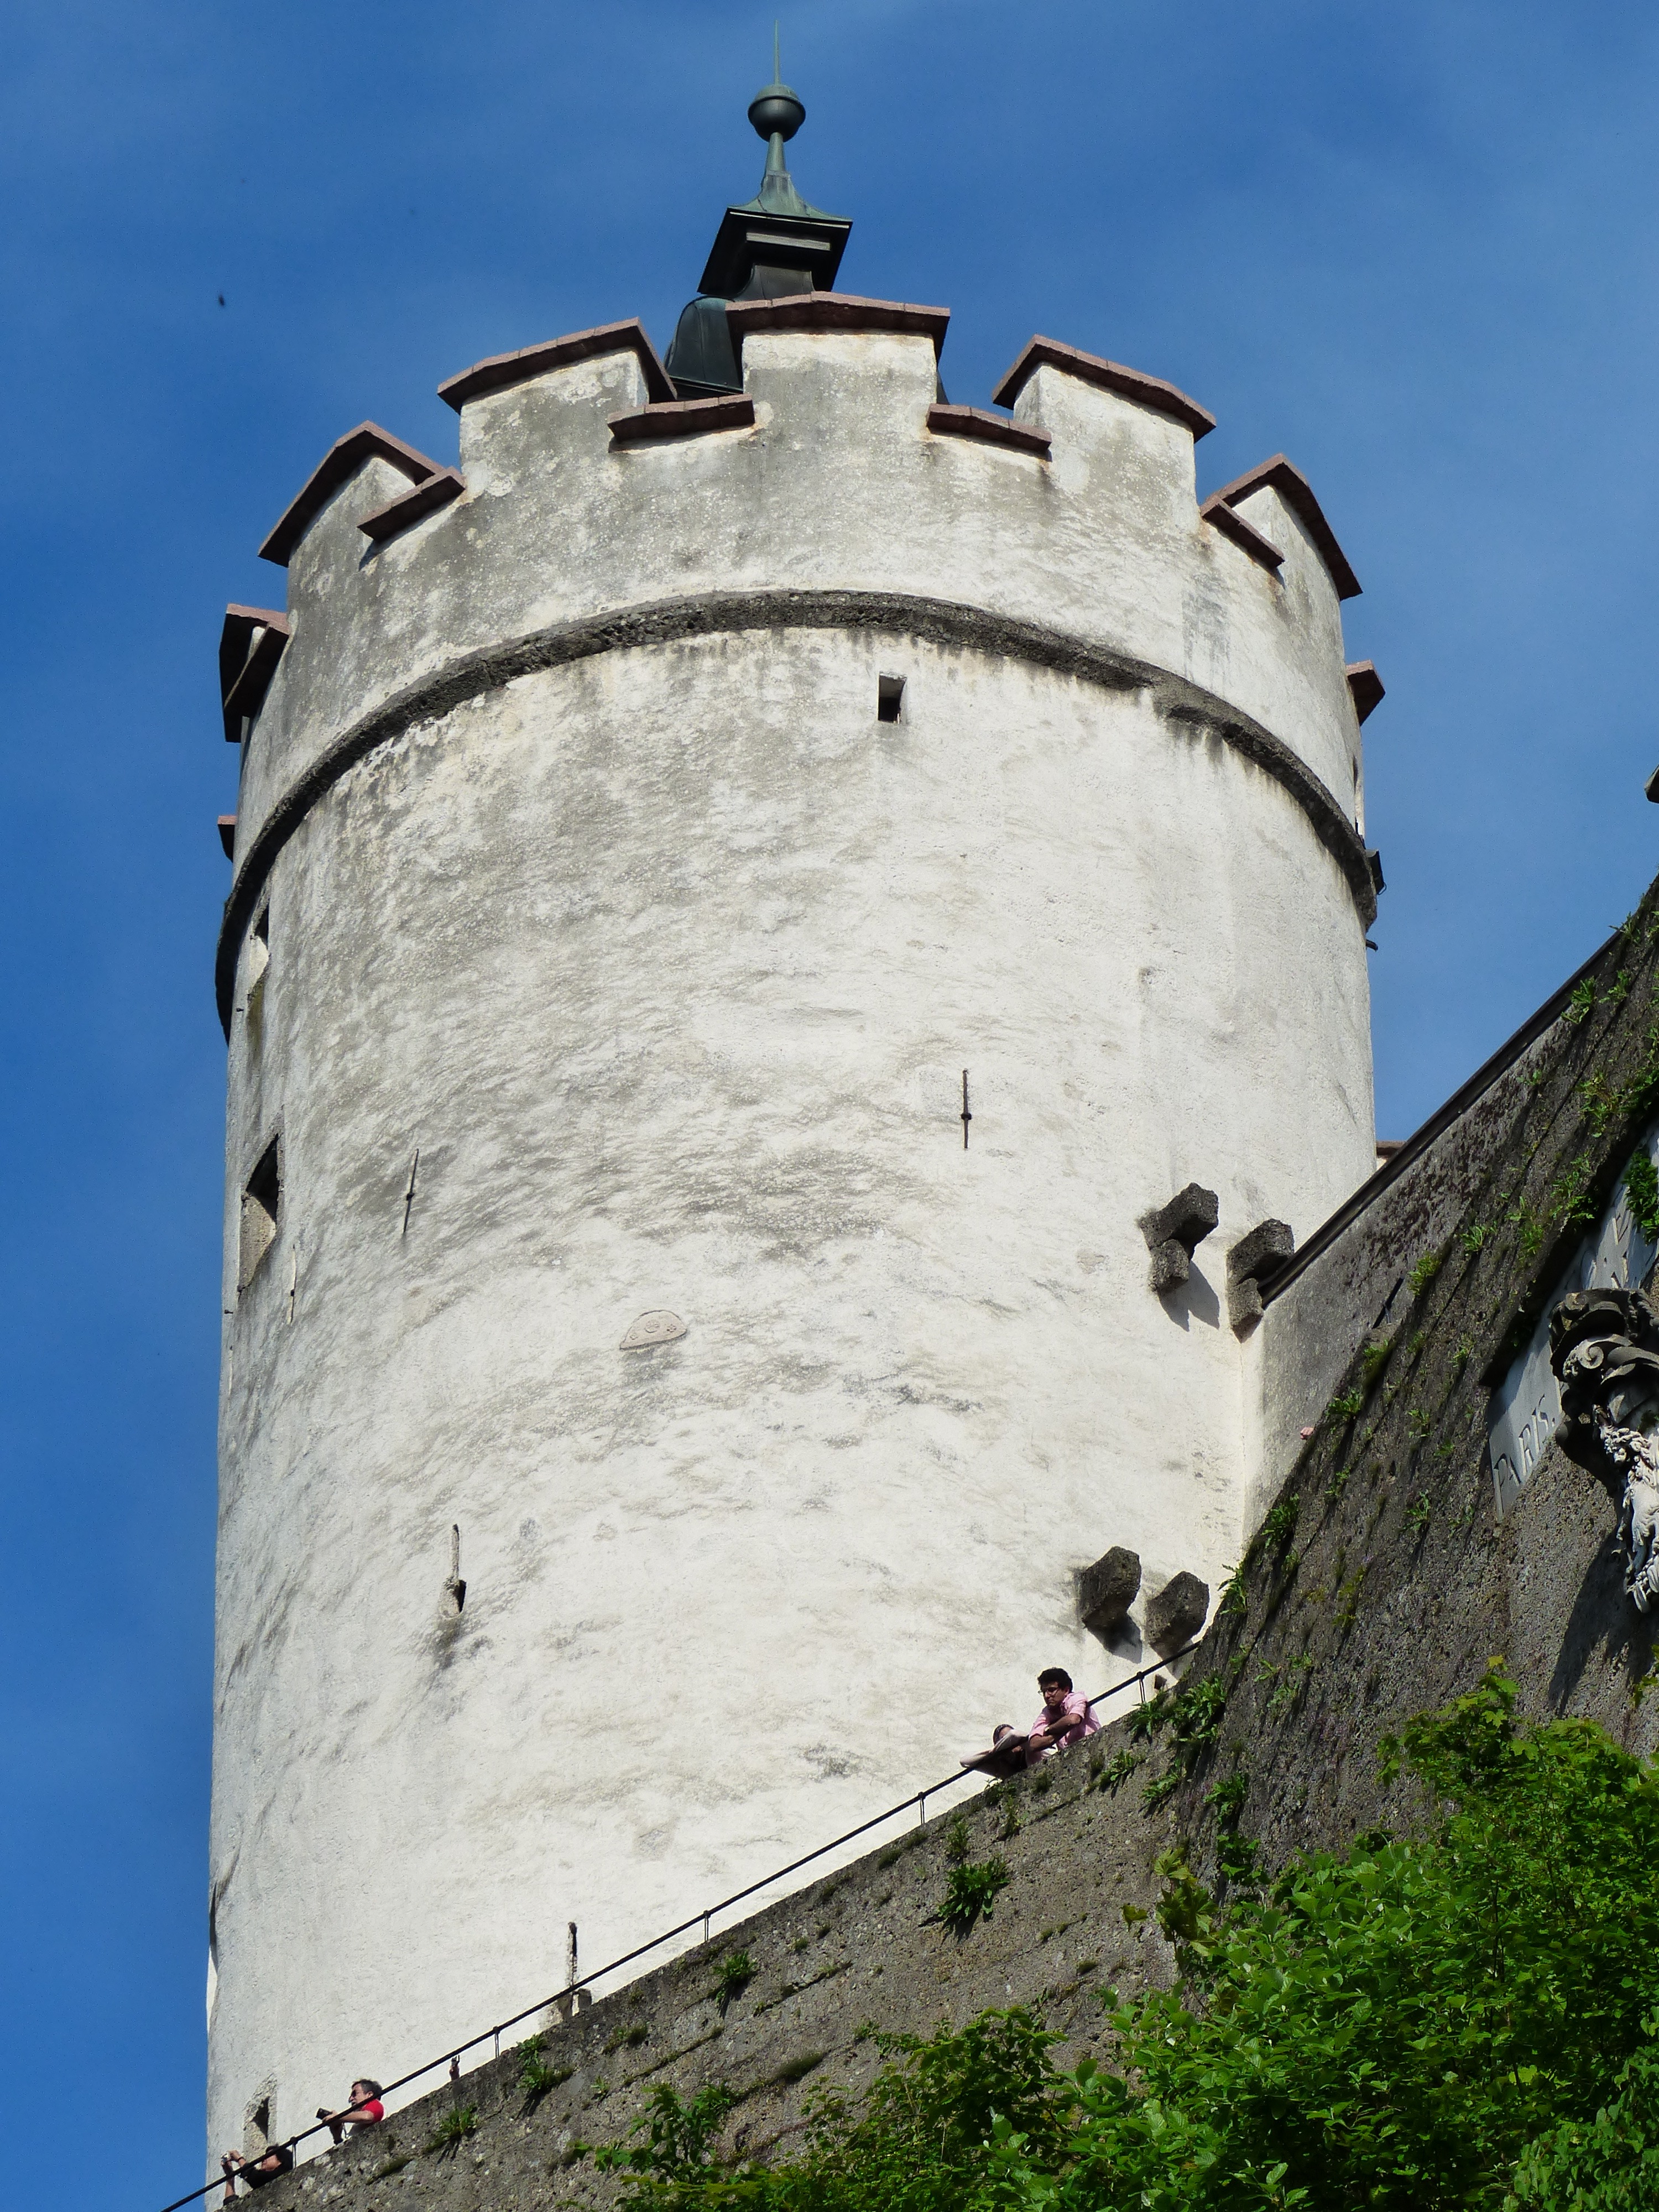
chateau, tower, castle, landmark, fortification, bell tower, austria, places of interest, fortress, tourist attraction, middle ages, salzburg, sublime, watchtower, imposing, enormous, defensive tower, battlements, crowd puller, knight's castle, hohensalzburg fortress, ancient history, fortress mountain, town hill